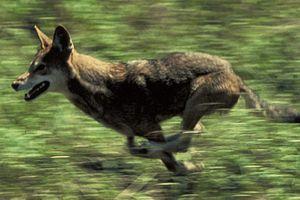
Voici la liste des carnivores par population.